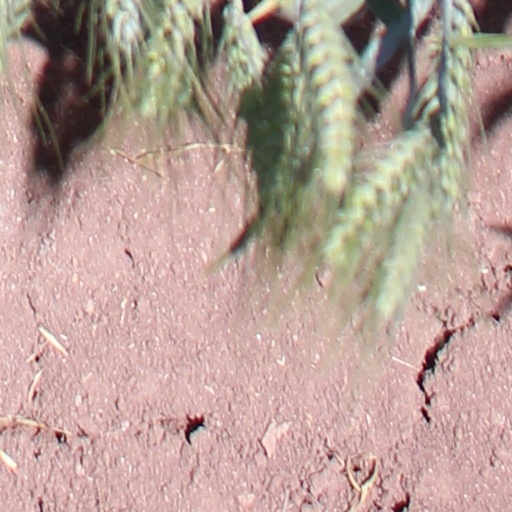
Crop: wheat